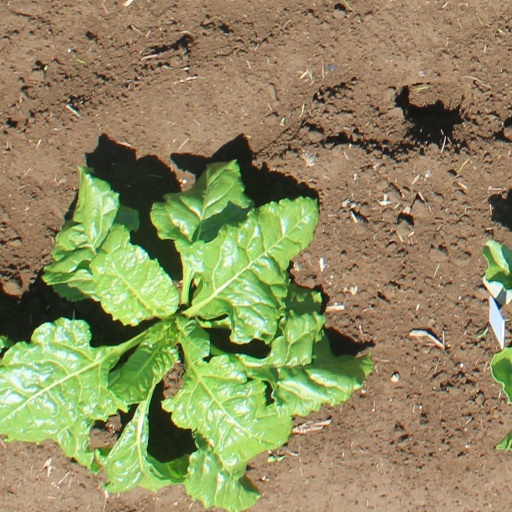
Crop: sugar beet